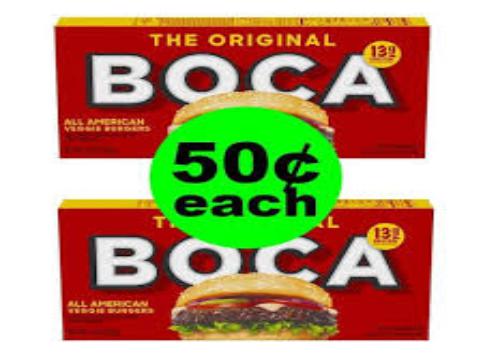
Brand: Boca Burger
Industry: Food